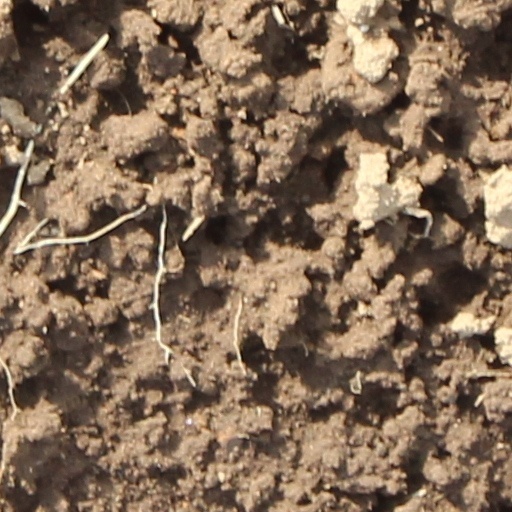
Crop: wheat